Evergreen (TV series)

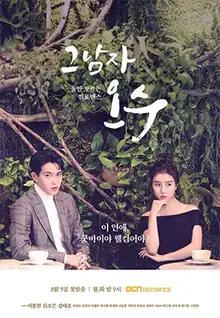
Promotional poster

Evergreen is a fantasy South Korean television series starring Lee Jong-hyun and Kim So-eun. It aired on OCN from March 5 to April 24, 2018, every Monday and Tuesday at 21:00 (KST) for 16 episodes.